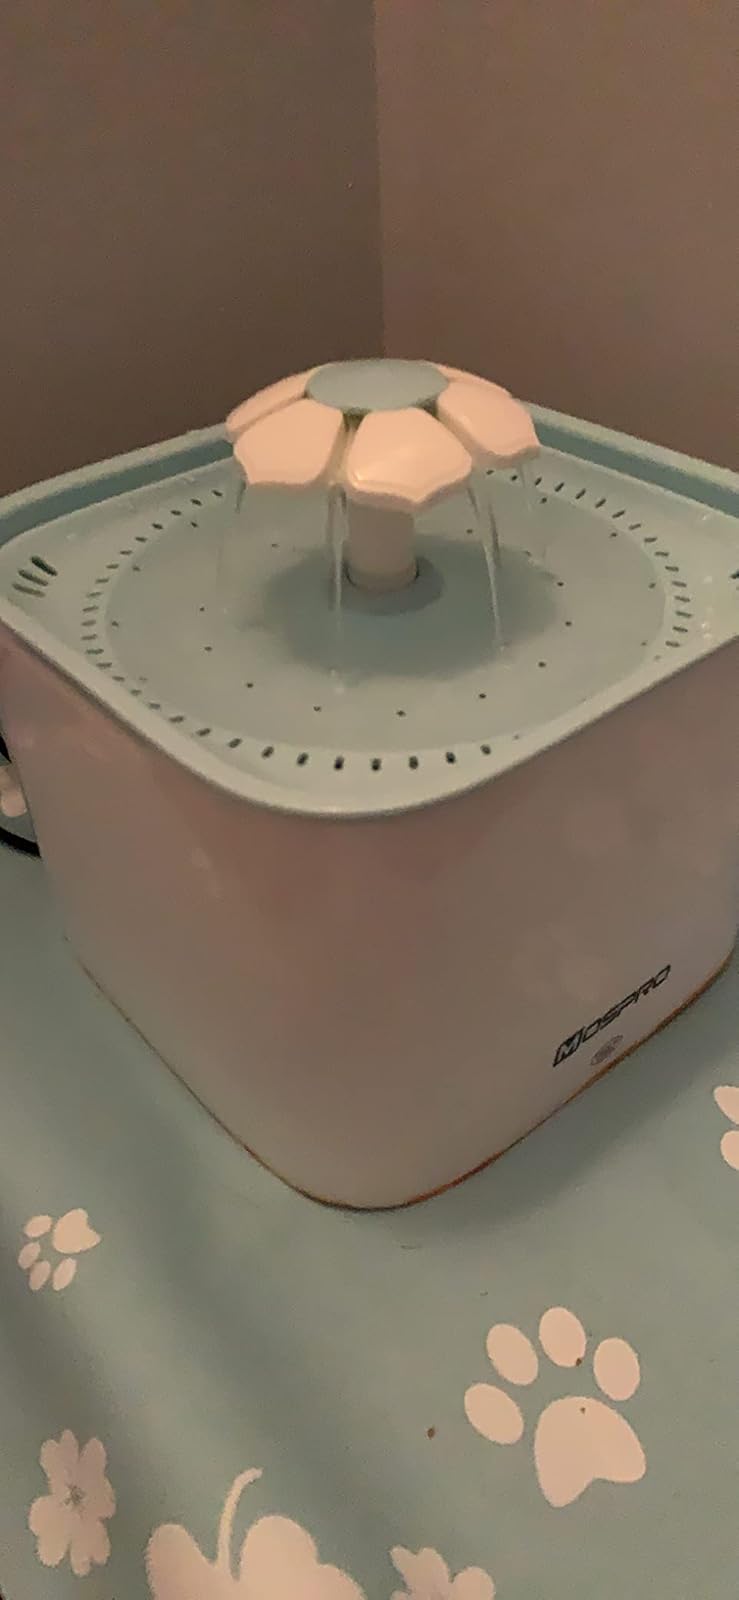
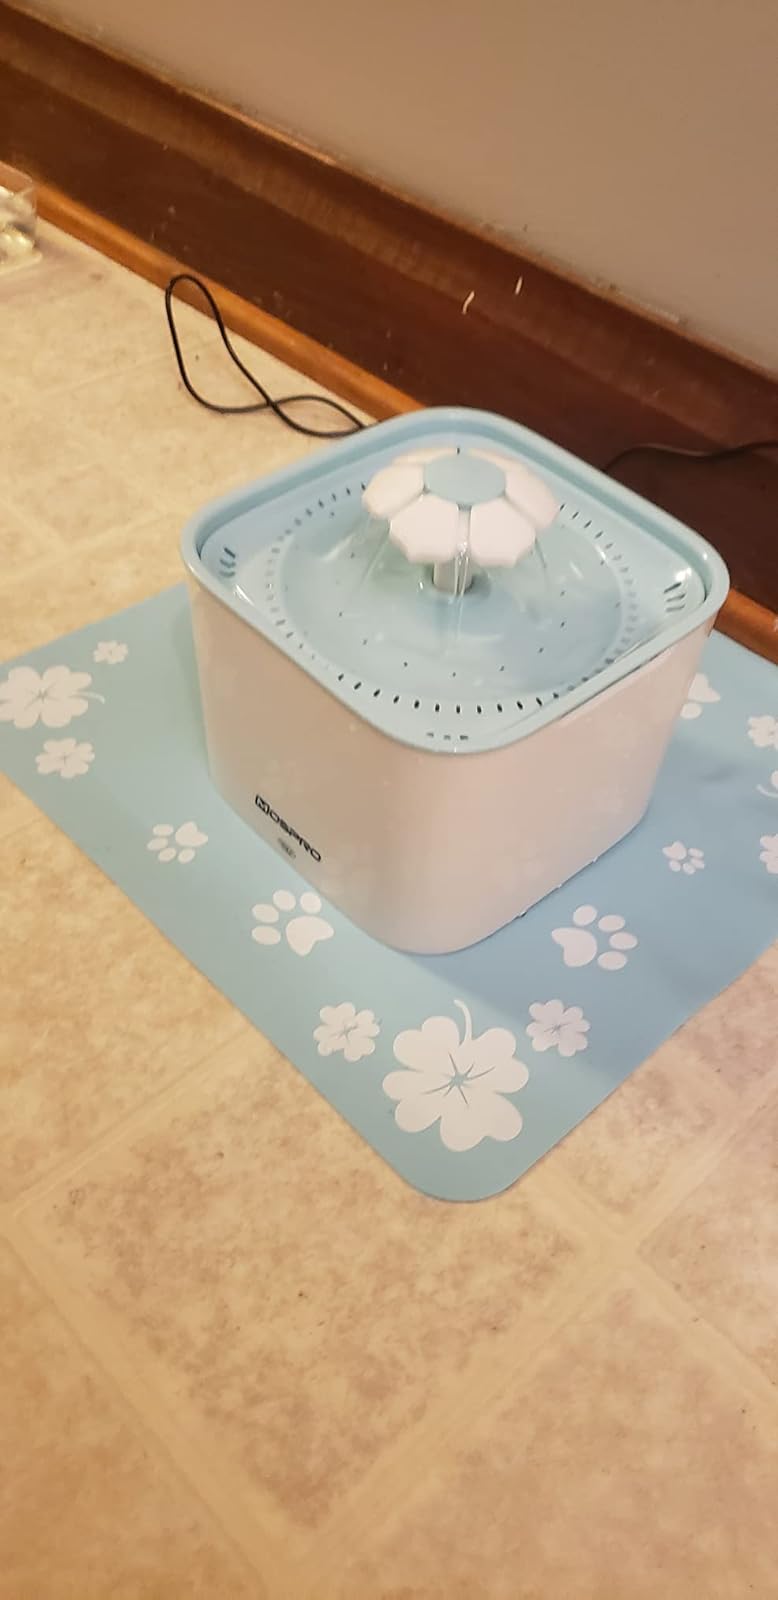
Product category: items_bowl
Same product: yes